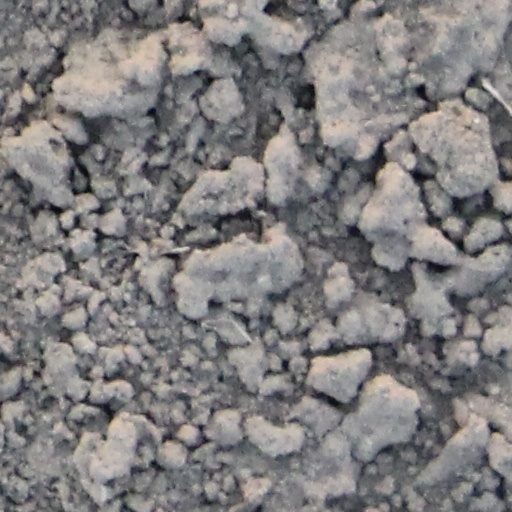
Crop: wheat